Sture Frölén

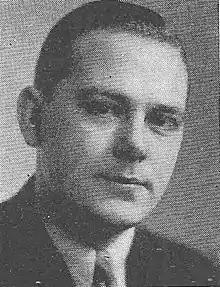

Sture Frölén (13 May 1907 – 27 December 1999) was a Swedish architect. His work was part of the architecture event in the art competition at the 1948 Summer Olympics. In his extensive work, he later designed buildings of various kinds, such as sports facilities, industries, town halls, schools and churches.